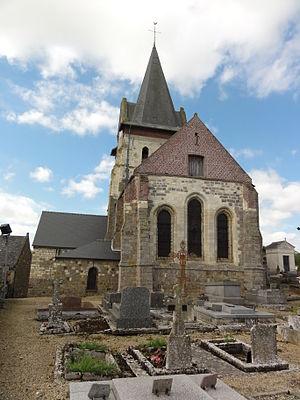
L'église Saint-Quentin de Dercy est une église située à Dercy, en France.